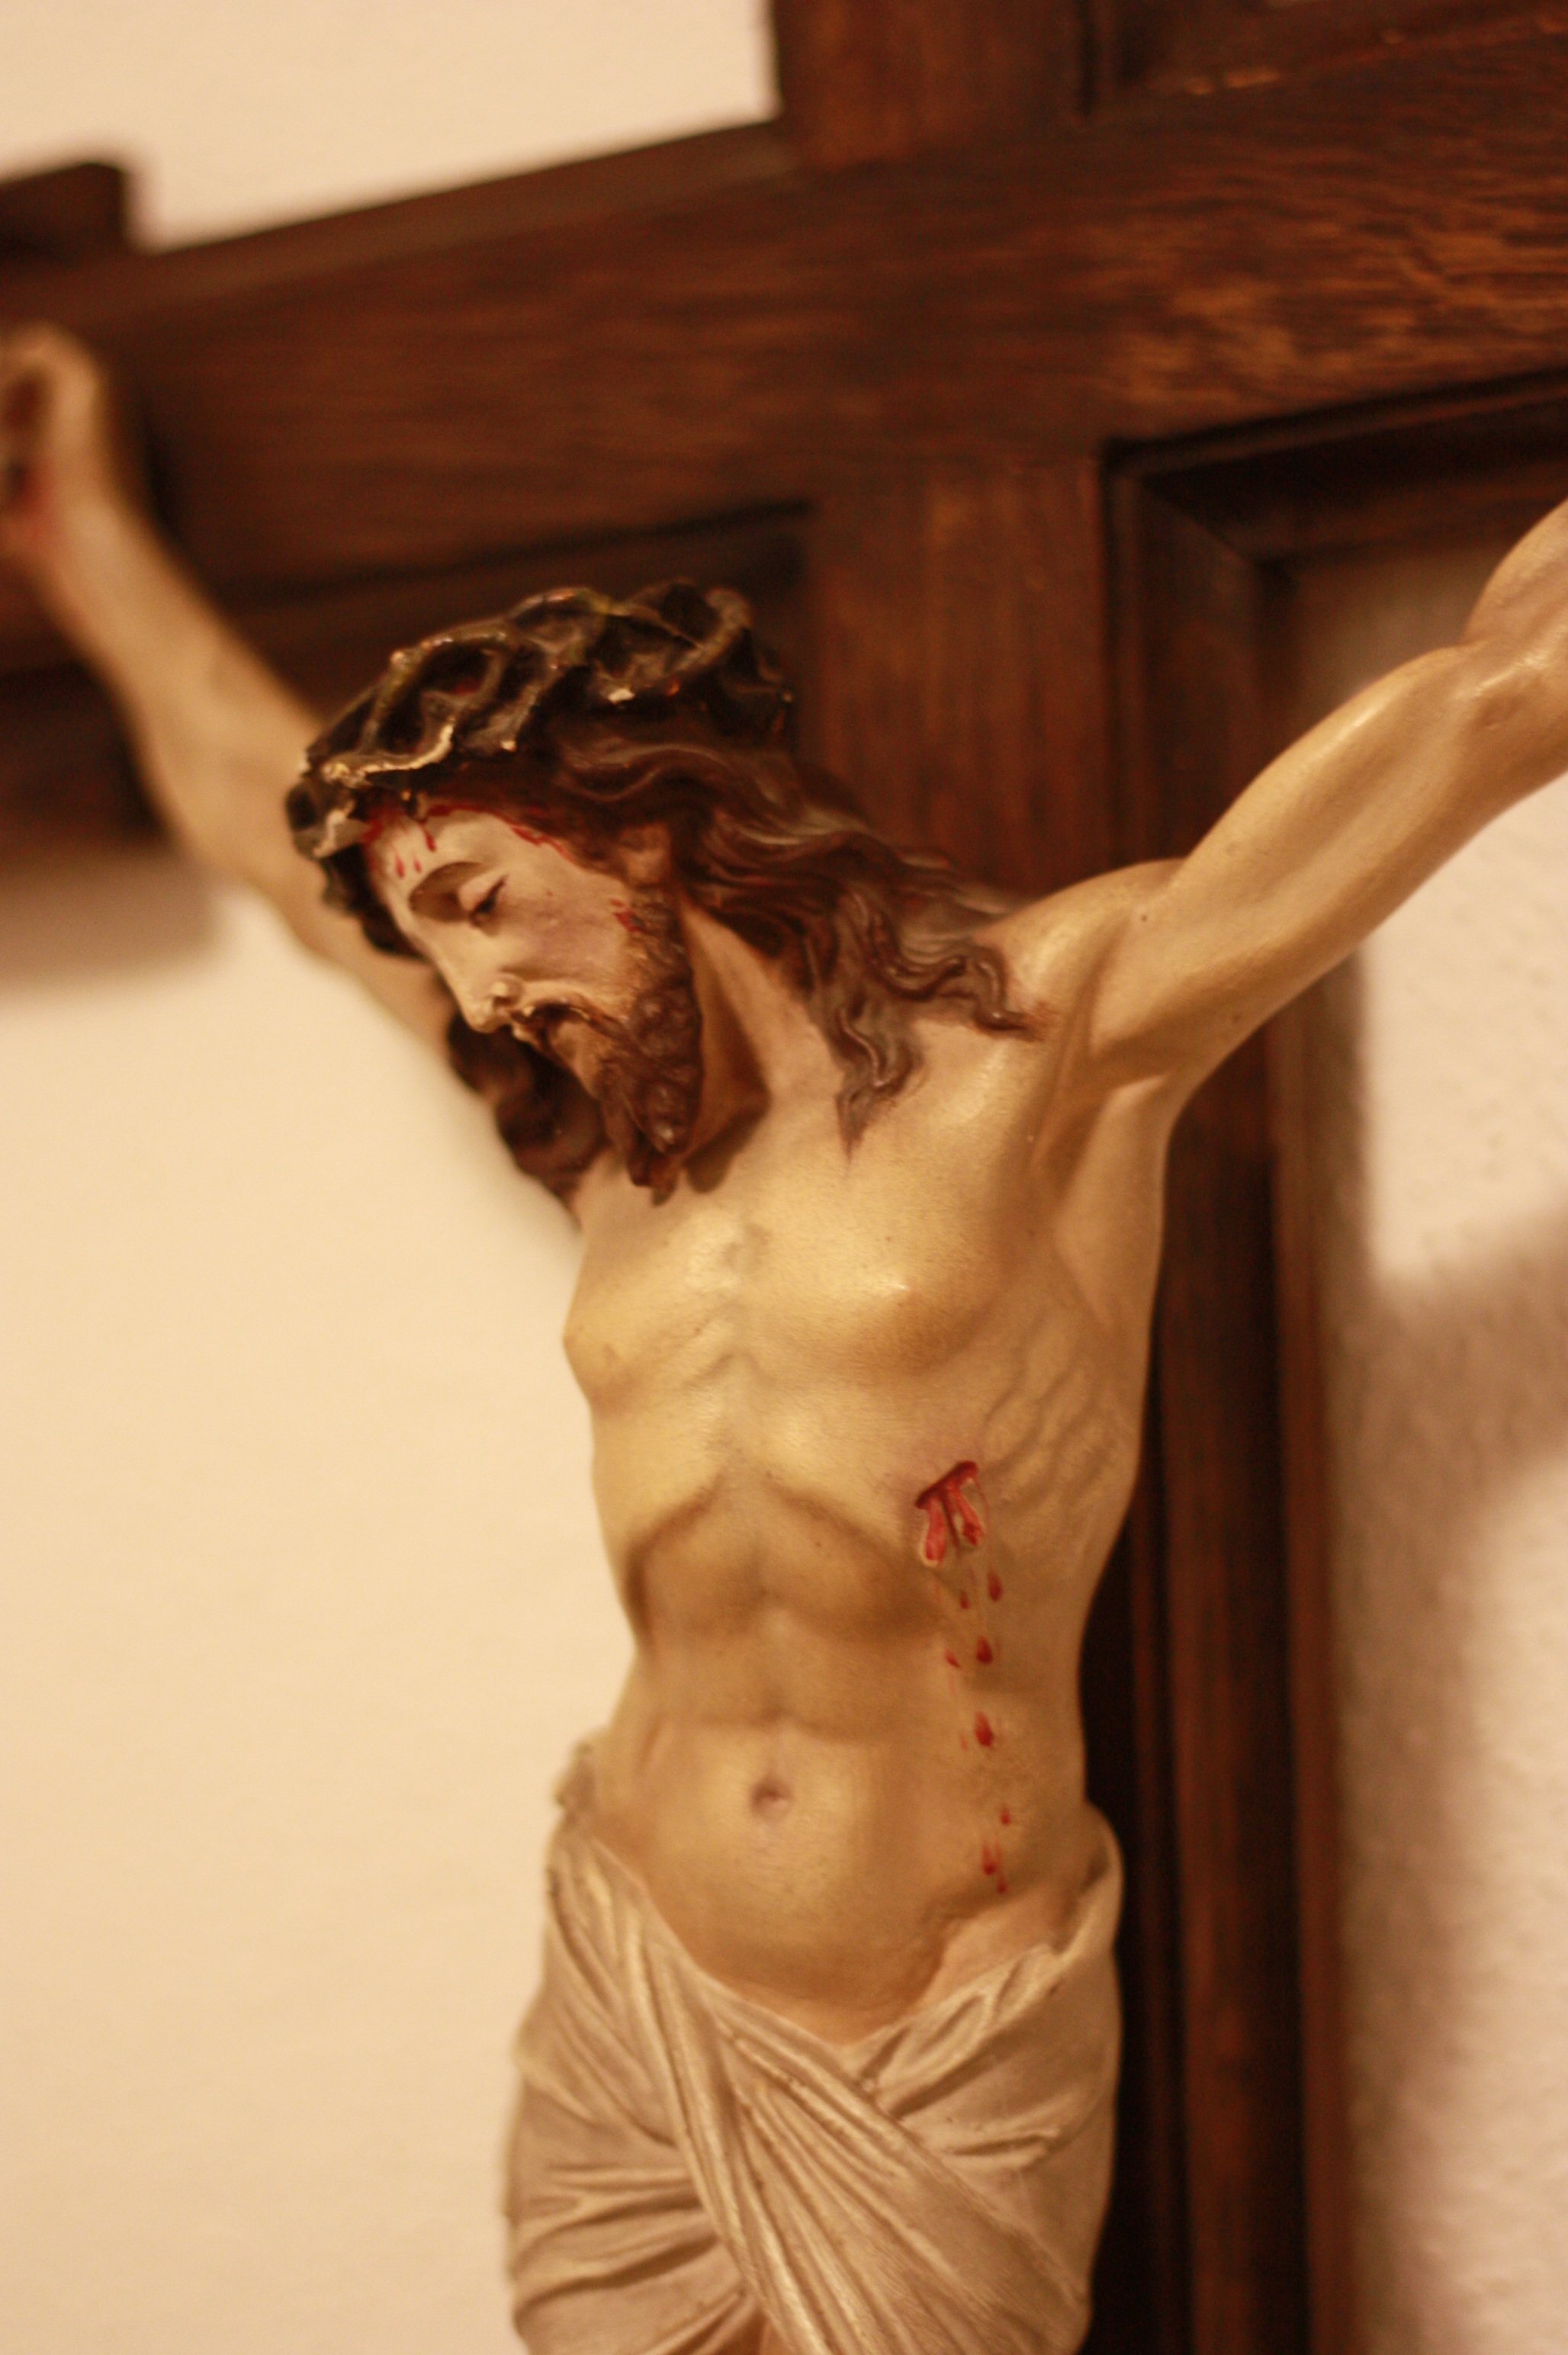
hand, person, religion, cross, arm, muscle, human body, beauty, jesus, sacred, crucifix, catholicism, human positions, art model